Juan Pablo Villalobos

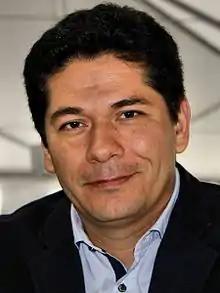
Villalobos in 2012

His debut novel, "Down the Rabbit Hole", was published by And Other Stories in 2011 and was shortlisted for the Guardian First Book Award 2011. He is also the author of "Quesadillas" (2011) and "I’ll Sell You a Dog" (2016).